Annie Sugden

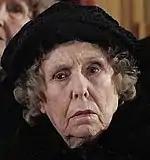
Annie Sugden as she appeared in 2009.

Annie receives three proposals of marriage during her time in the show. The first is local resident Amos Brearly (Ronald Magill). Mercier told a reporter from "TVTimes" that Annie did not take his request seriously, laughed at him and refused. In another story, Henry proposes marriage to Annie. Mercier claimed that Annie declined his offer because she thought it would ruin their good friendship. In another storyline she received a shock proposal from her driving instructor. When Annie meets Polish national, Leonard Kempinski (Bernard Archard) during a trip to Spain, she becomes very fond of him. Annie initially turns down his marriage proposal but later reconsiders. Mercier revealed that "she's a good judge of character. I think they are marrying for companionship; even so, Annie would love a little romance."